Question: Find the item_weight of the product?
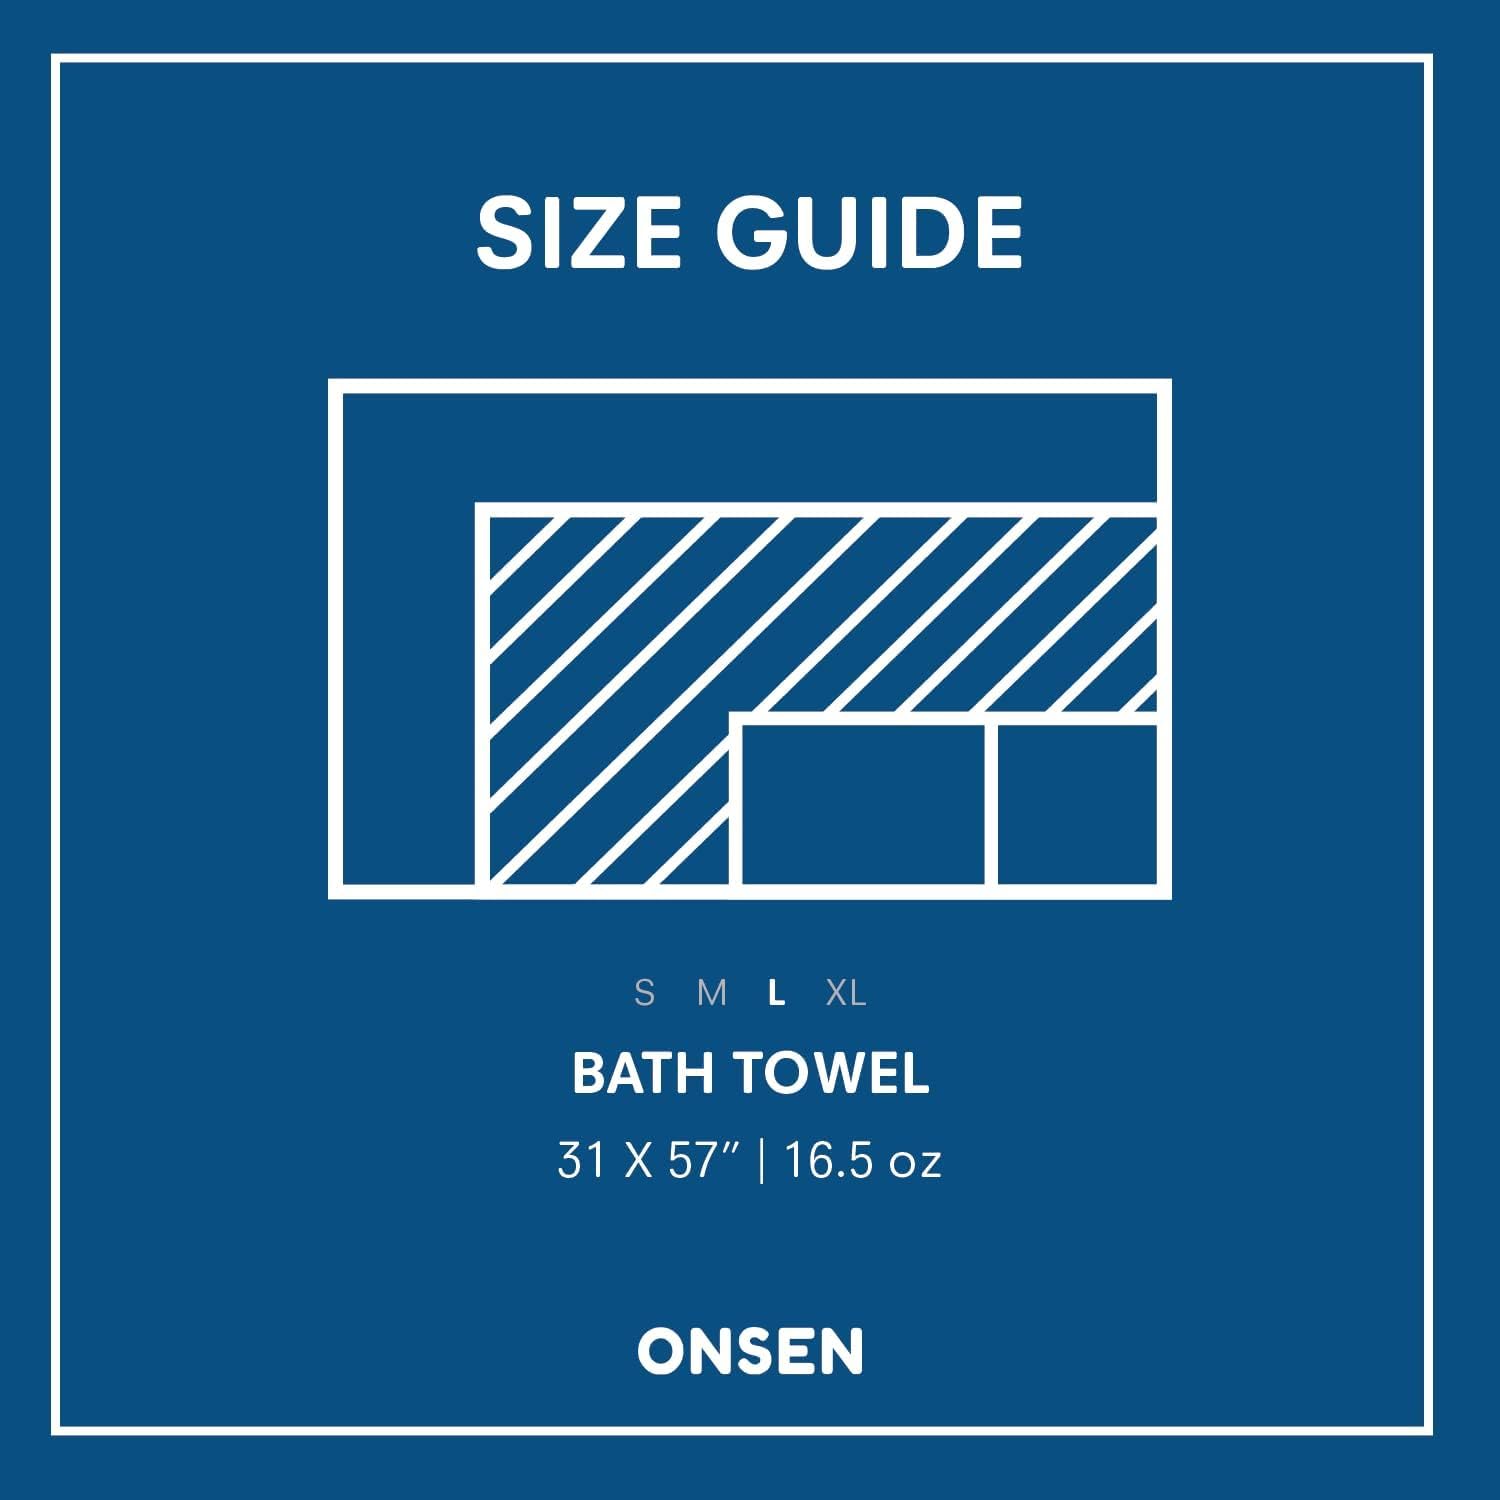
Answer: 16.5 ounce